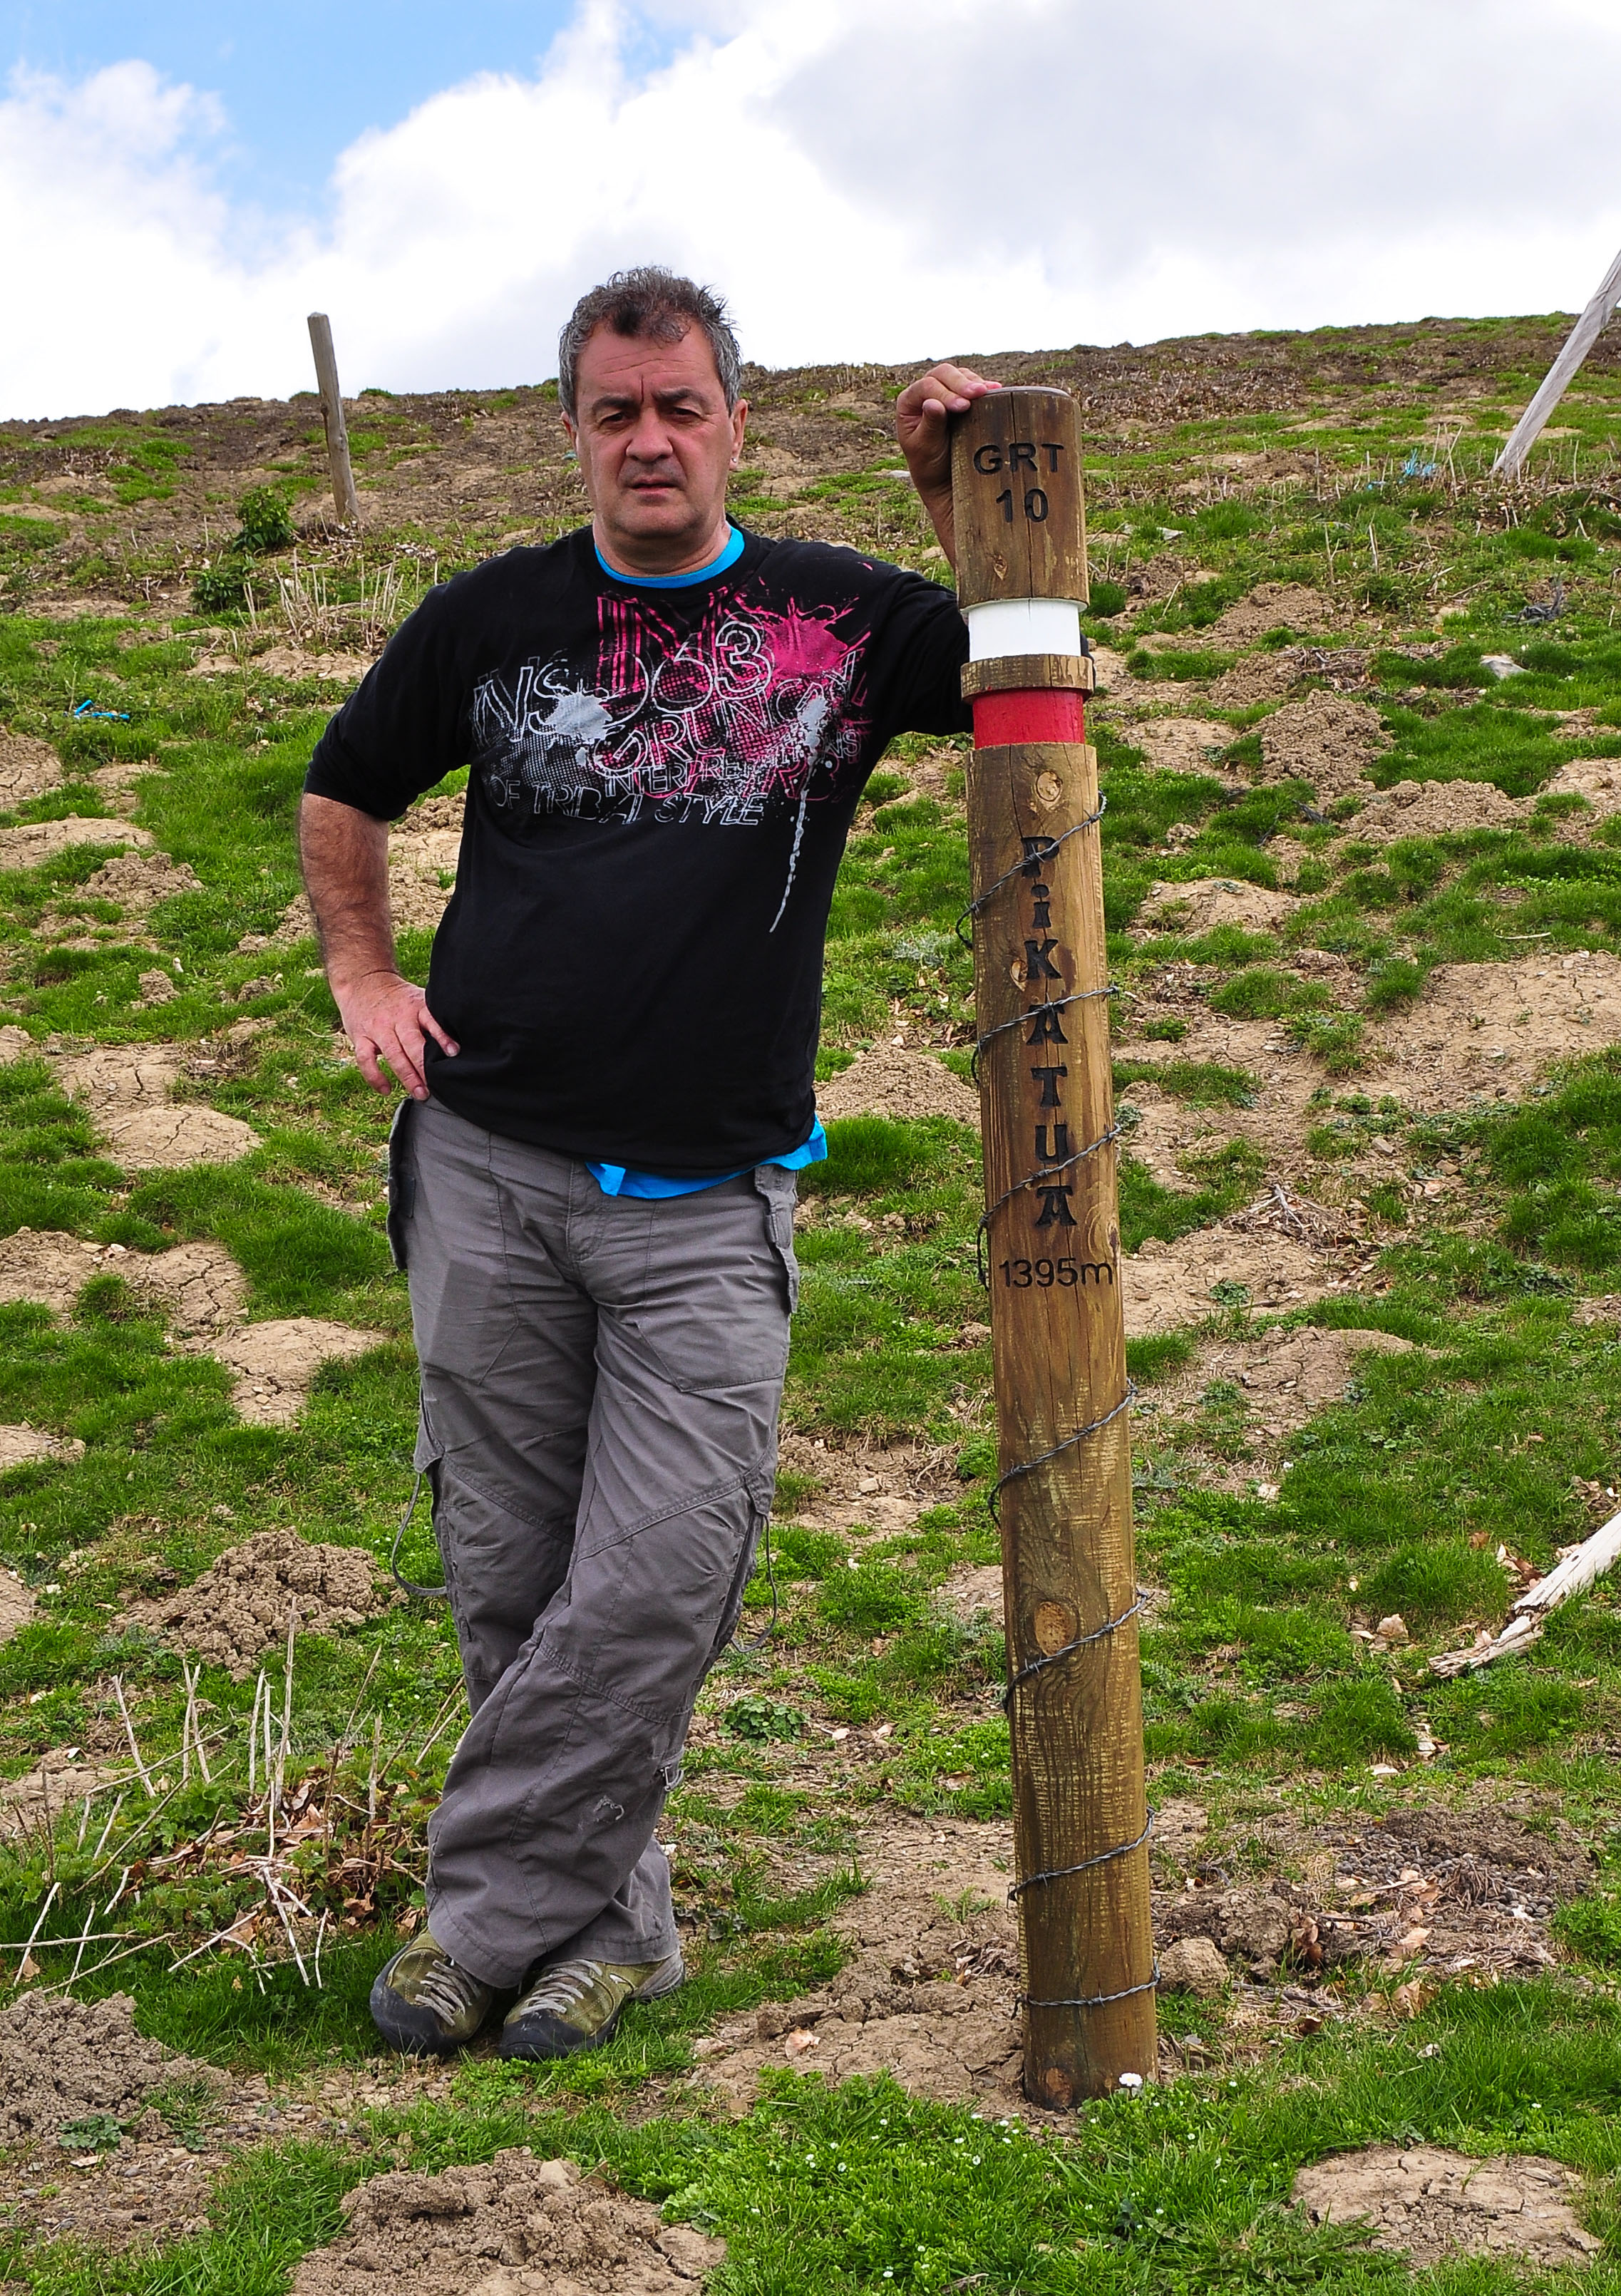
tree, grass, walking, trail, soil, agriculture, spain, navarra, nikond90, paisajeslandscape